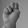
ASL letter: N